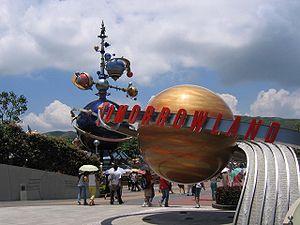
Orbitron, Astro Orbiter ou Astro Orbitor est une attraction des parcs Disney qui vous permet de vous entraîner aux vols dans l'espace, dans des petites navettes. Cette attraction est située dans les parcs américains et hong-kongais à Tommorowland, et à Discoveryland dans le parc français.
Hong Kong Disneyland